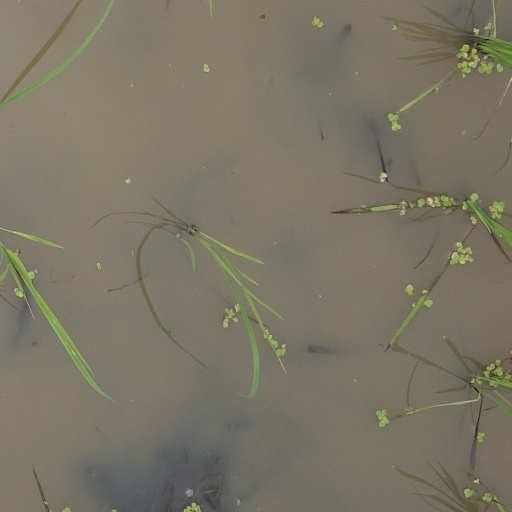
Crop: rice